Lauren Boebert

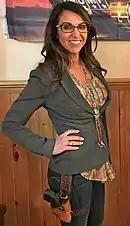
Boebert at Shooters Grill

In 2013, Boebert and her husband opened Shooters Grill in Rifle, west of Glenwood Springs, Colorado. Boebert says she obtained a concealed carry permit after a man was "beaten to death by another man's hands ... outside of [her] restaurant", and began encouraging the restaurant's servers to carry guns openly. That is mostly false: in 2013, a man who had reportedly engaged in a fight blocks away ran to within about a block of Boebert's restaurant, fell, and died from a methamphetamine overdose. The Boeberts also owned a restaurant called Smokehouse 1776 (now defunct), across the street from Shooters Grill. In 2015, Boebert opened Putters restaurant on Rifle Creek Golf Course, which she sold in December 2016. Shooters Grill, according to her congressional disclosure forms, lost $143,000 in 2019 and $226,000 in 2020.